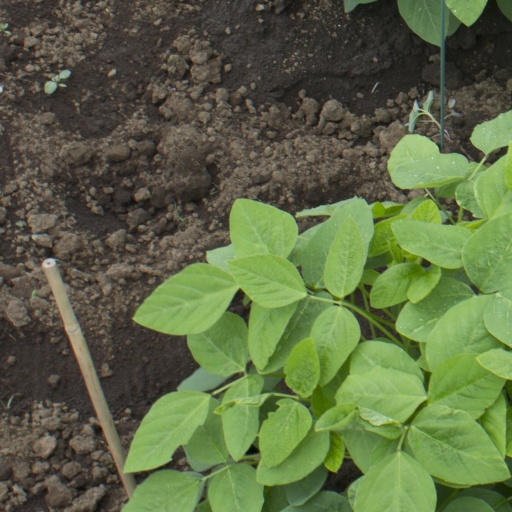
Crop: soybean